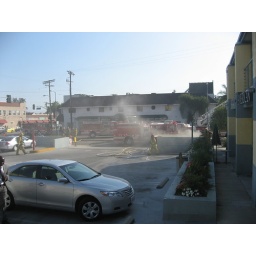
A car in the parking lot below my office burns up.